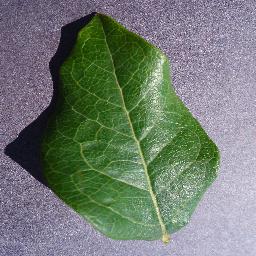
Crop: blueberry
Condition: healthy